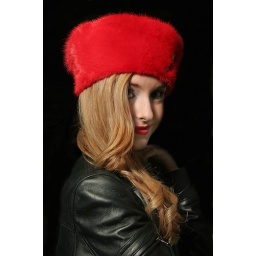
A girl in red cap from Russian Fashion Week